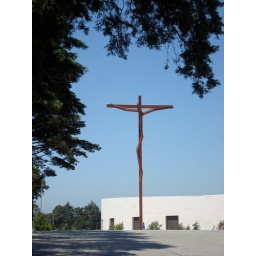
rusy cross from under trees